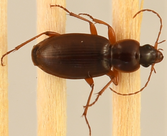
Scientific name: Synuchus impunctatus
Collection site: Bartlett Experimental Forest NEON (BART), plot BART_079